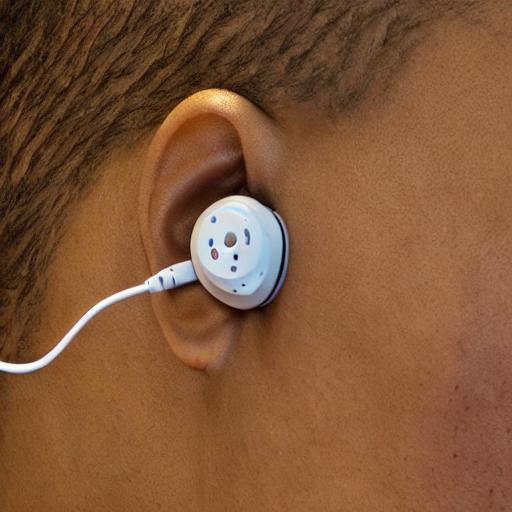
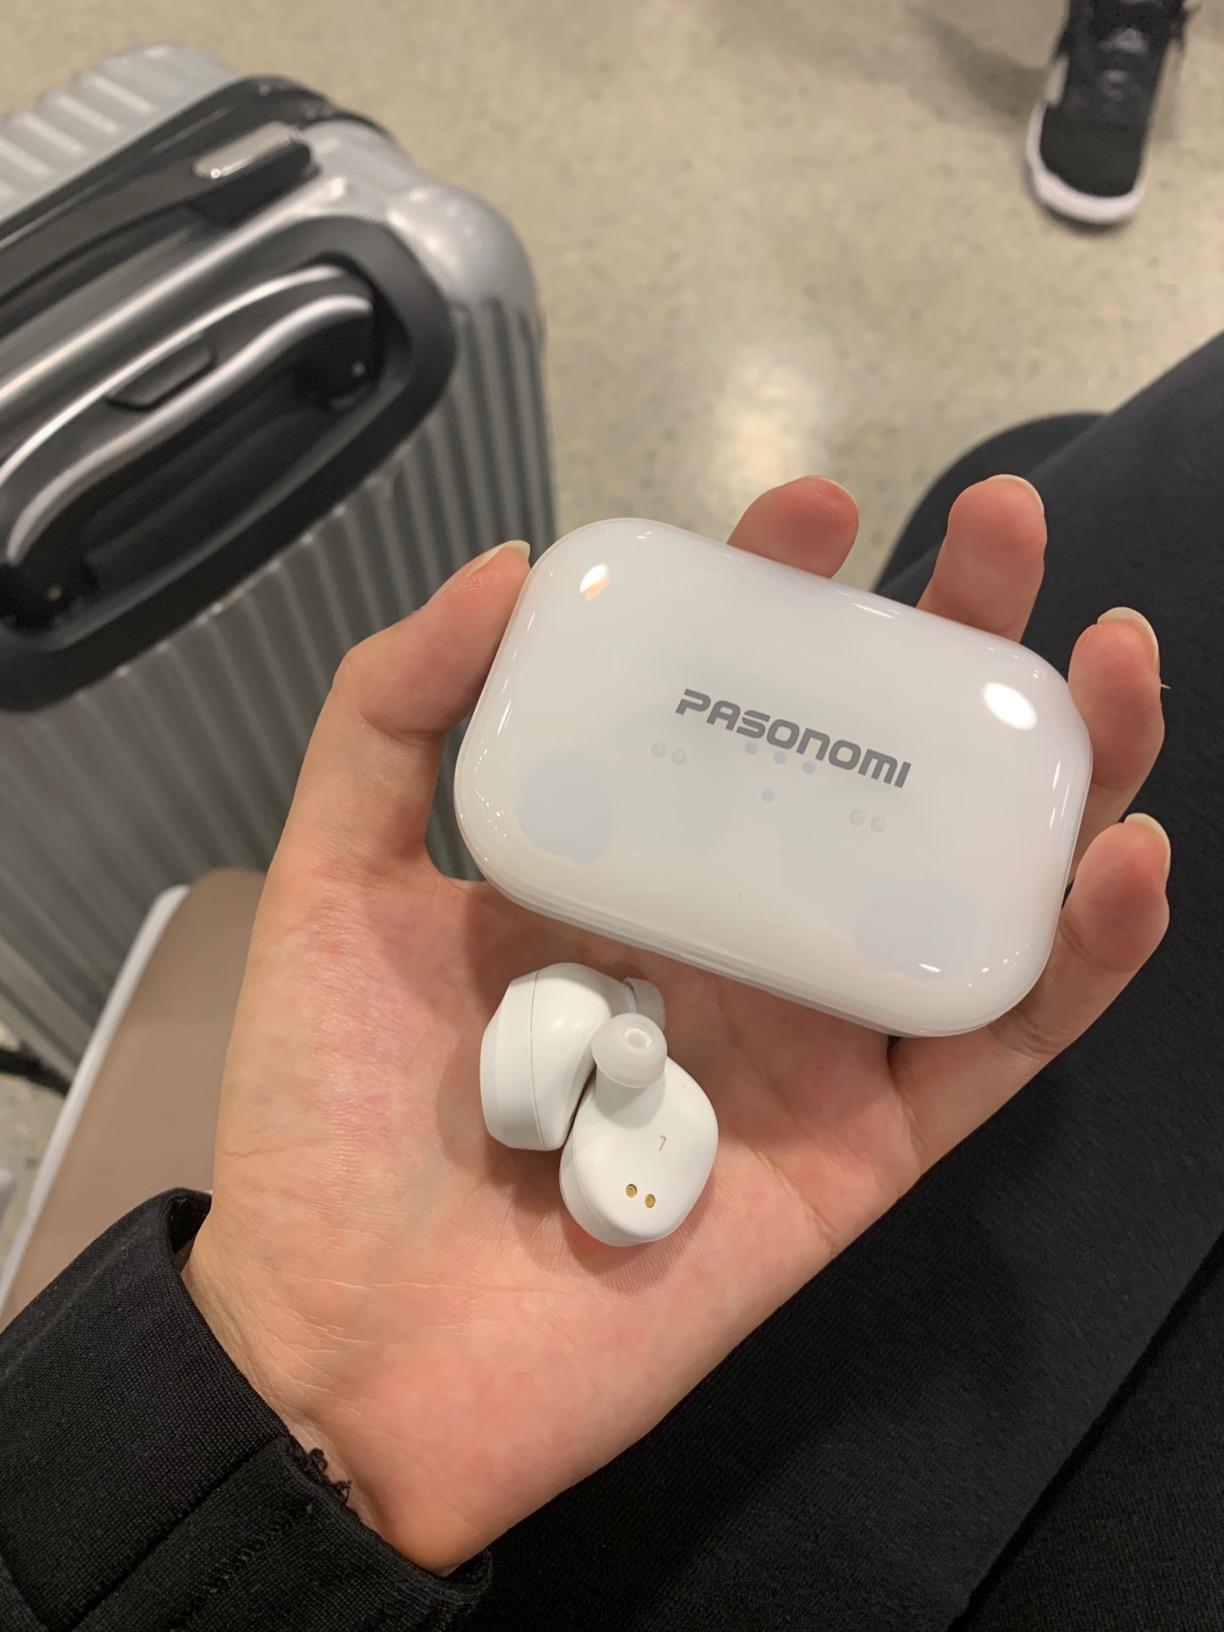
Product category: earbuds
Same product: no